Salomon van Til

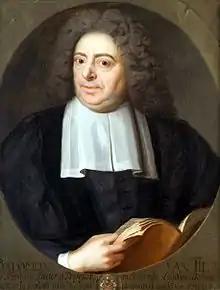
Salomon-van-Til

Salomon van Til (28 December 1643, in Weesp – 31 October 1713, in Leiden) was a theologian of the Dutch Reformed Church and a leading theological thinker of the post-Cocceius era.